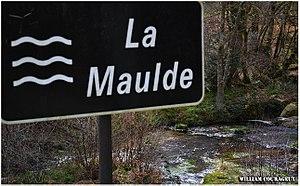
La rivière qui alimente la cascade des Jarrauds
La Cascade des Jarrauds, ou Jarreaux, située à Saint-Martin-Château dans la Creuse fait partie de la rivière la Maulde.